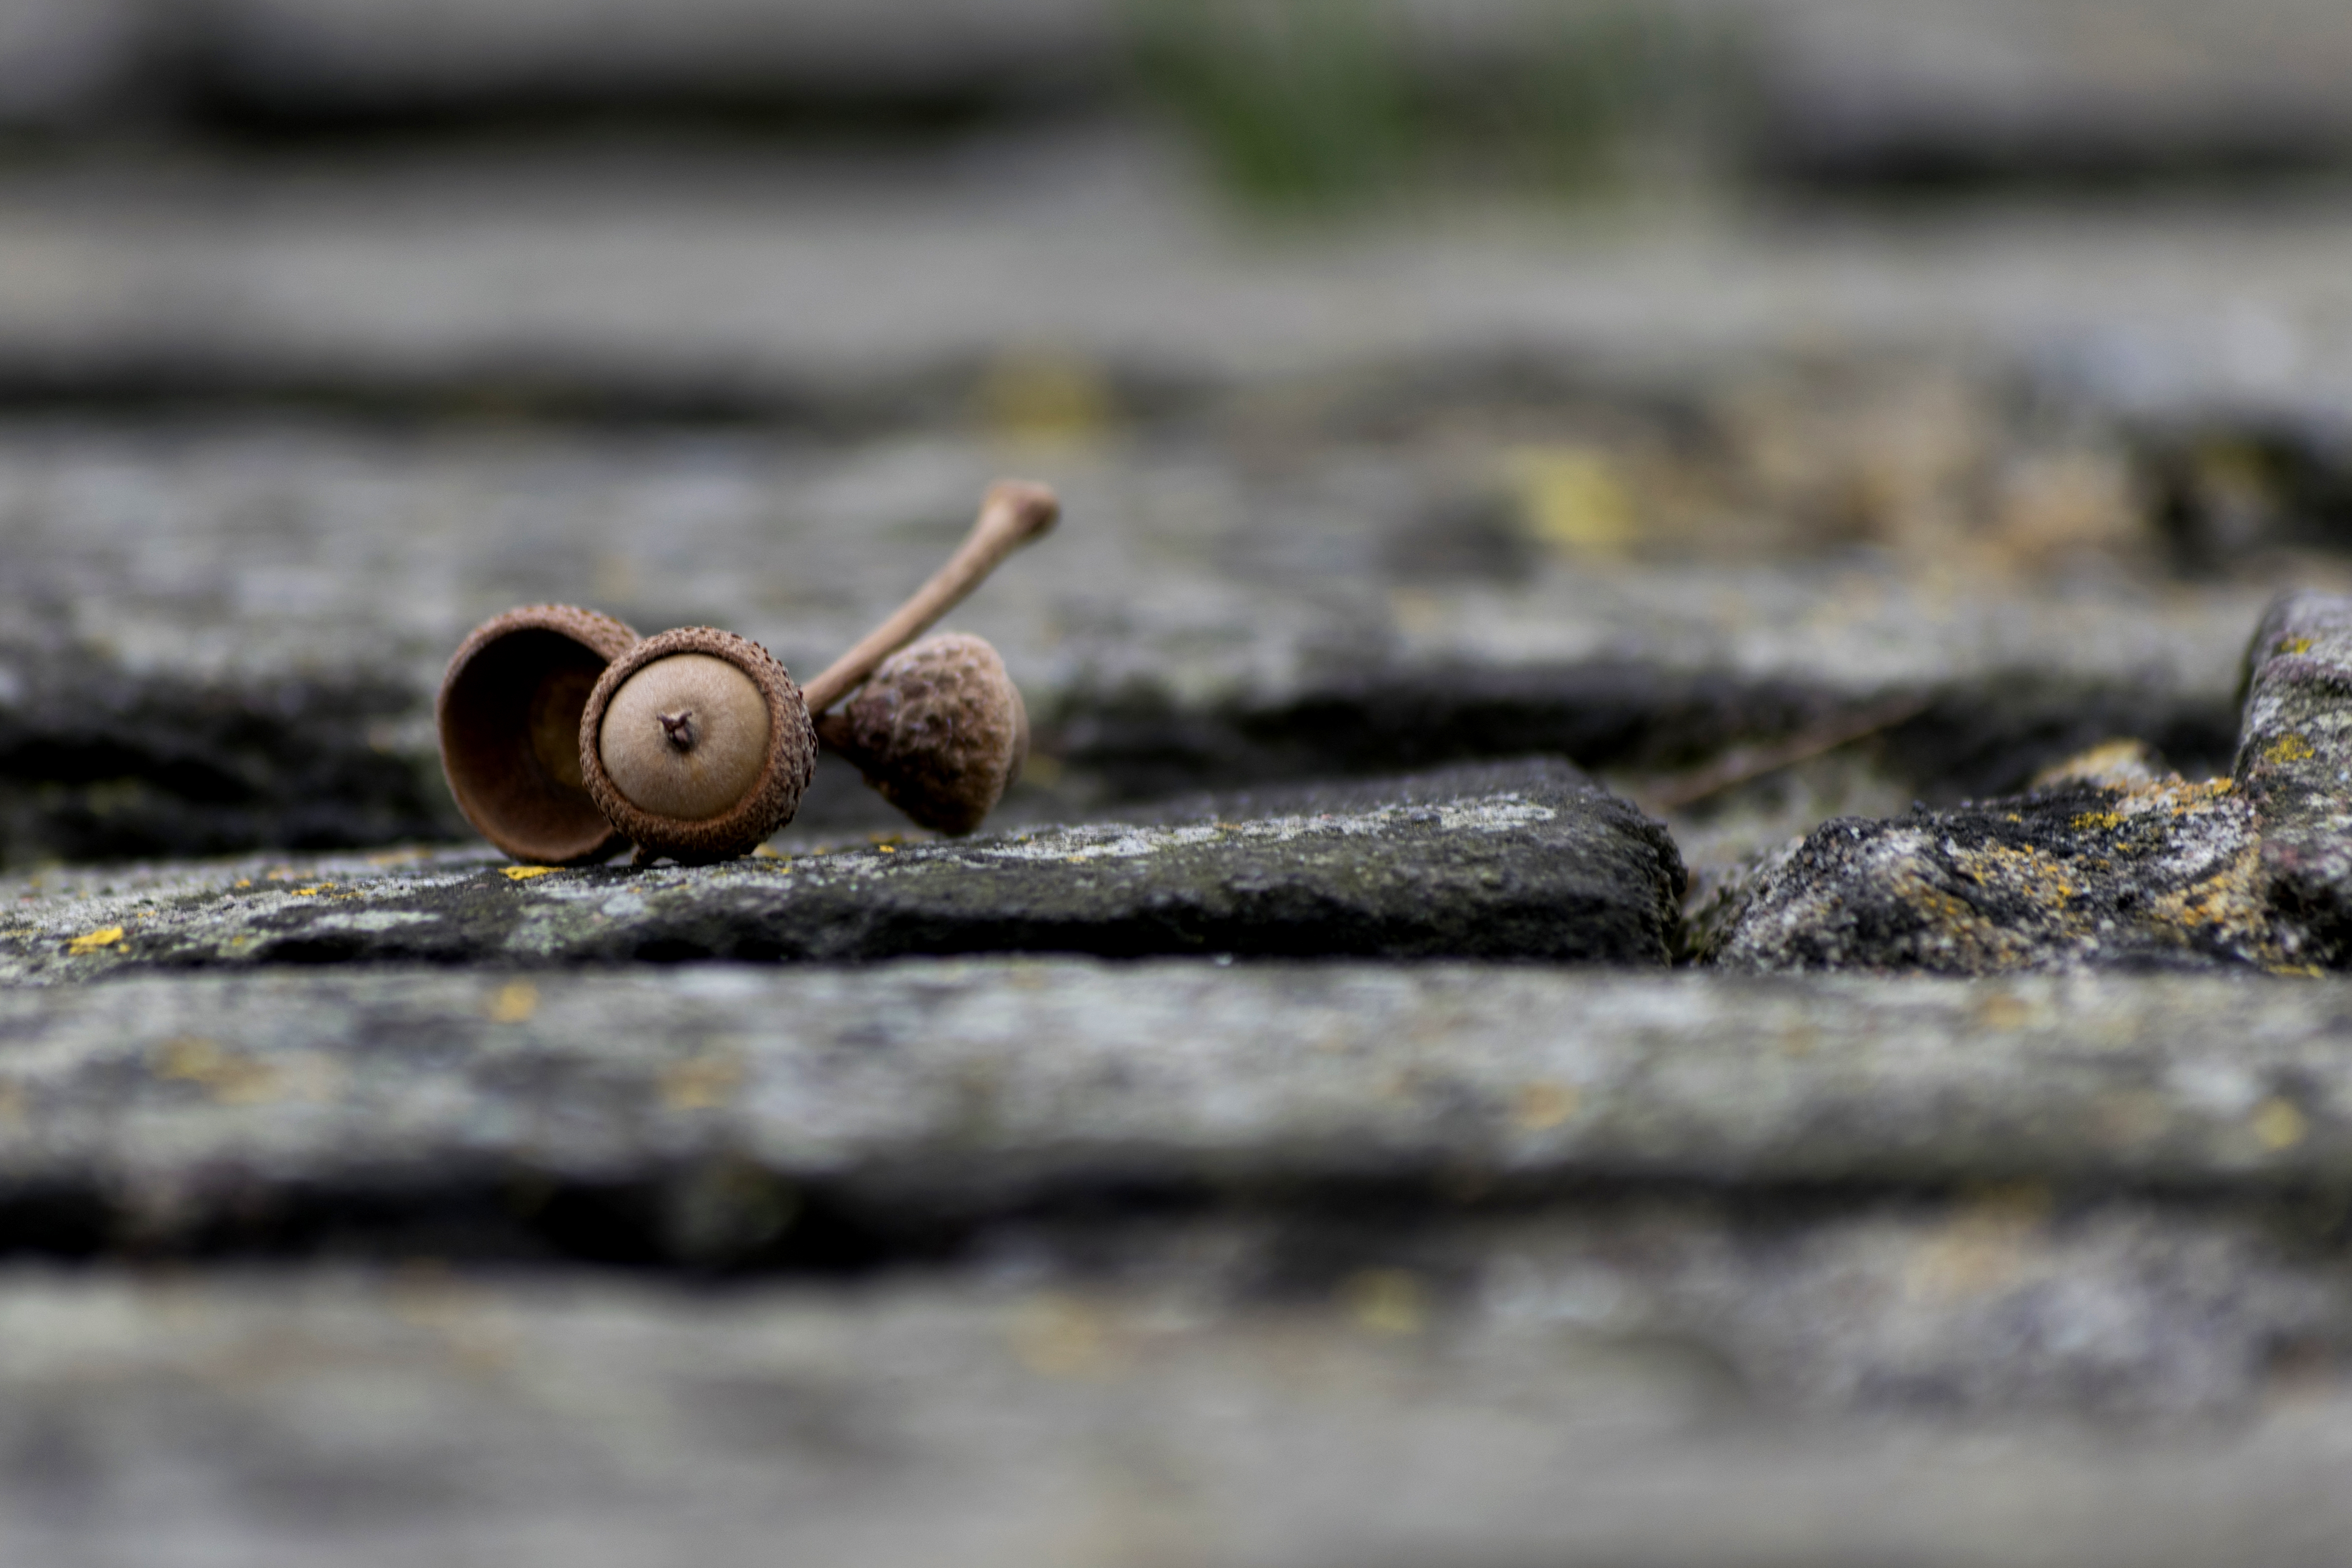
nature, outdoor, branch, bokeh, wood, photography, texture, wall, wildlife, macro, serene, nikon, fauna, invertebrate, acorn, close up, nederland, netherlands, snail, outdoorphotography, depthoffield, paulvandevelde, pdvandevelde, padagudaloma, natuurfotografie, naturephotographer, biesbosch, nederlandinfotos, eikels, macro photography, snails and slugs